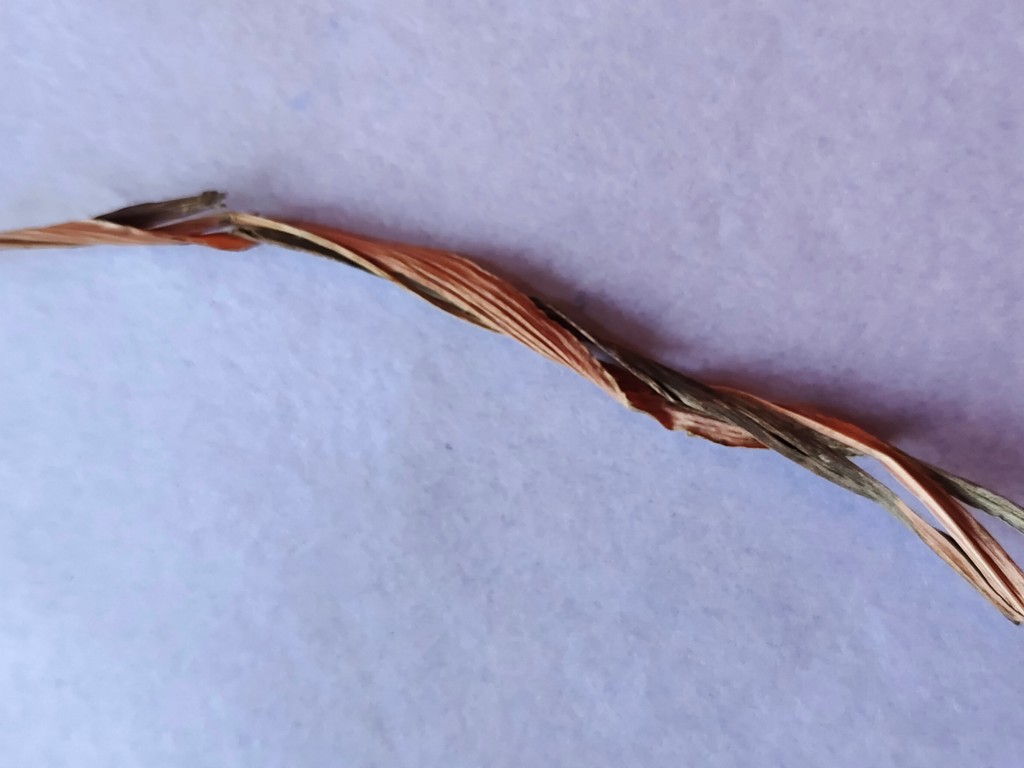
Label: Dried